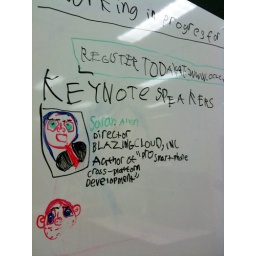
My son is in the office with me today and decided to help with some wireframing.